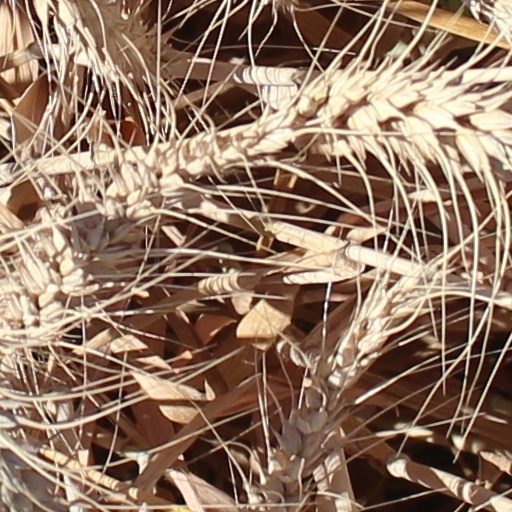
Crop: wheat